George Hall (Brooklyn)

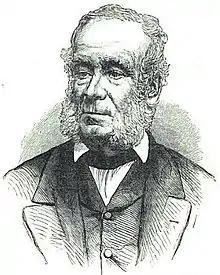
George Hall, 1st Mayor of Brooklyn.

Hall became active in politics as a Democratic-Republican, was elected a village trustee in 1826 and 1832, and village president in 1833. He later joined the temperance movement, and became a member of first the Whig Party and later the American Party (Know Nothings). In 1834 the village of Brooklyn merged with the village of Williamsburgh to form the city of Brooklyn, and Hall was elected the first mayor, serving from 1834 to 1835.